Scary Stories to Tell in the Dark (film)

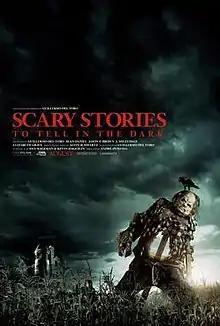
Theatrical release poster

Scary Stories to Tell in the Dark is a 2019 supernatural horror film directed by André Øvredal, based on the book series of the same name by Alvin Schwartz. The screenplay was adapted by the Hageman Brothers, from a screen story by Guillermo del Toro (who also produced), as well as Patrick Melton and Marcus Dunstan. The film, an international co-production of the United States and Canada, stars Zoe Colletti, Michael Garza, Gabriel Rush, Austin Zajur, Natalie Ganzhorn, Austin Abrams, Dean Norris, Gil Bellows, and Lorraine Toussaint.